Ethiopian National Defense Force

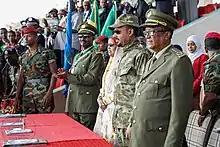
Defence Day 2019

The former allies EPRDF and PFDJ (former EPLF) led their countries Ethiopia and Eritrea, respectively, into the Eritrean-Ethiopian War of 1998. The war was fought over the disputed region of Badme. During the course of the war, some commanders and pilots from the former army and air force were recalled to duty. These officers helped turn the tide decisively against Eritrea in 2000. Following the war's end, the Eritrea-Ethiopia Boundary Commission, a body founded by the UN, established that the Badme region had in fact belonged to Eritrea. Although the two countries are now at peace, Ethiopia rejected the results of the international court's decision, and continued to occupy Badme. Most observers agree that Ethiopia's rejection of international law, coupled with the high numbers of soldiers maintained on the border by each side – a debilitatingly high number, particularly for the Eritrean side – means that the two countries are effectively still in conflict.